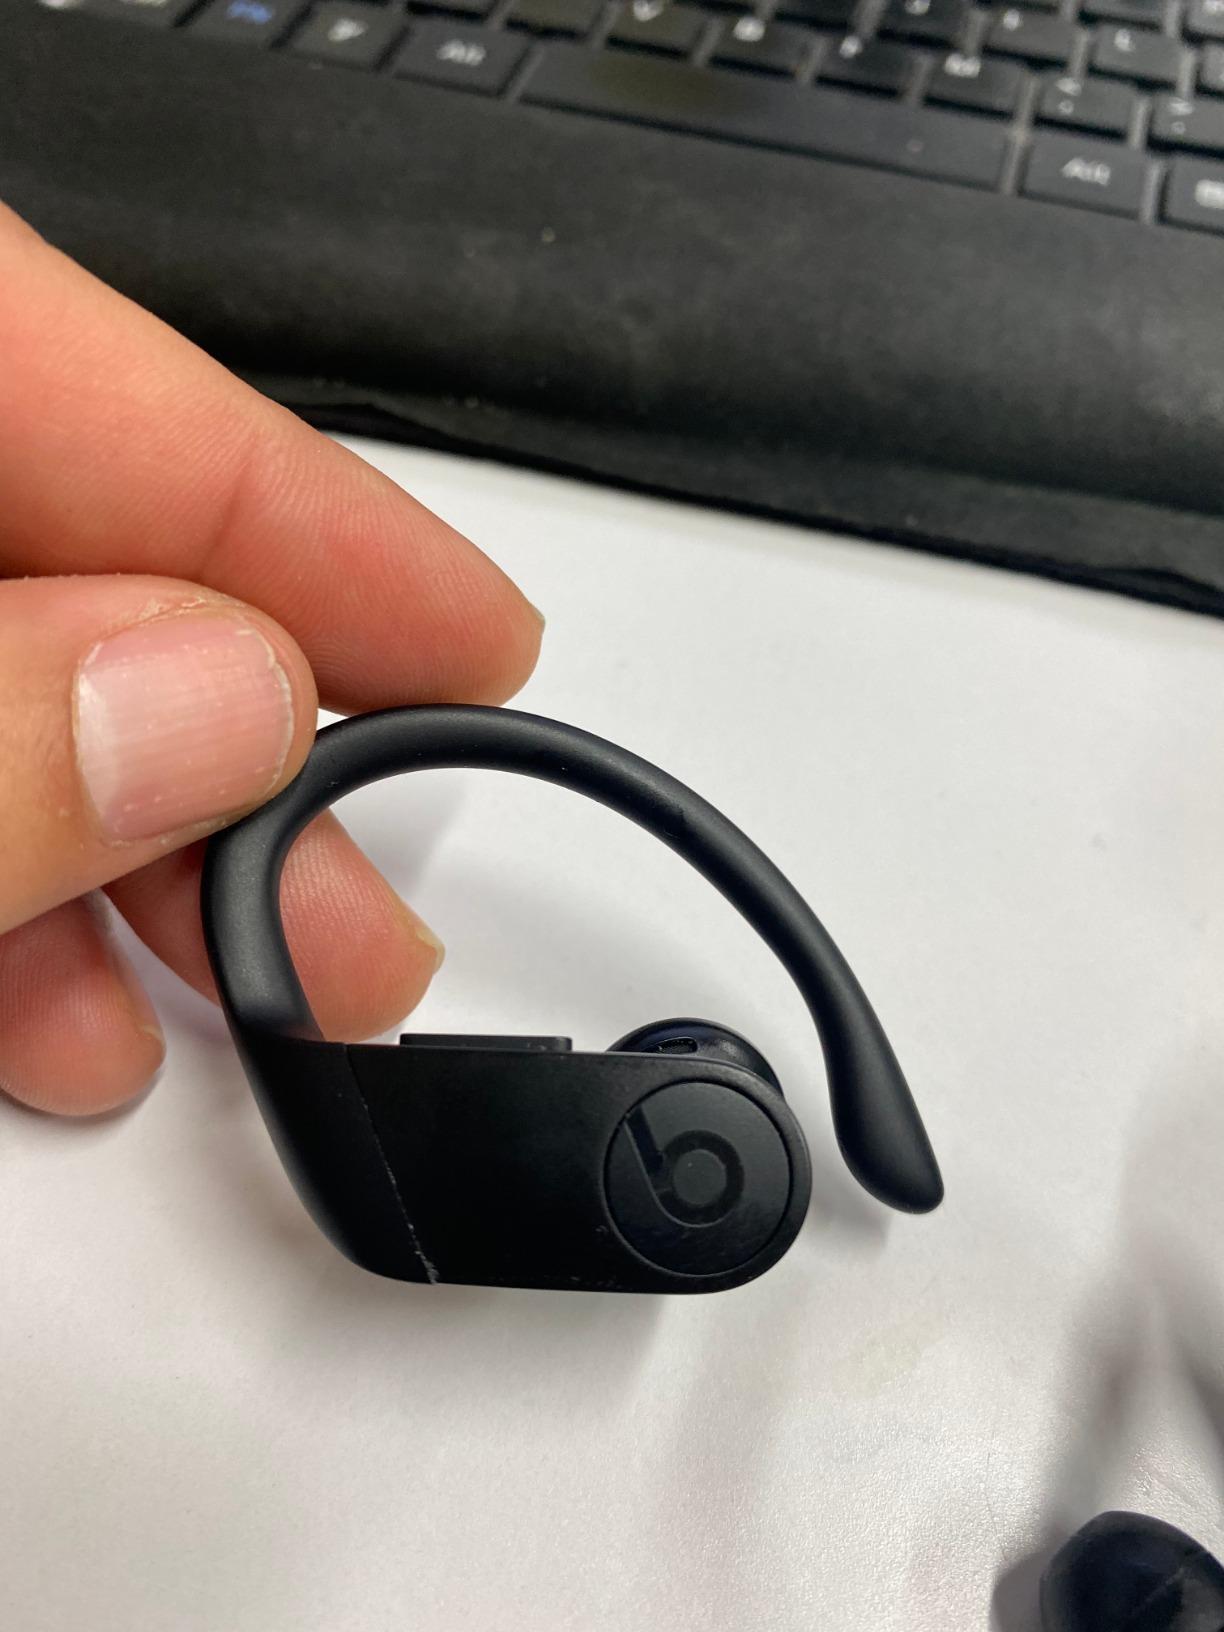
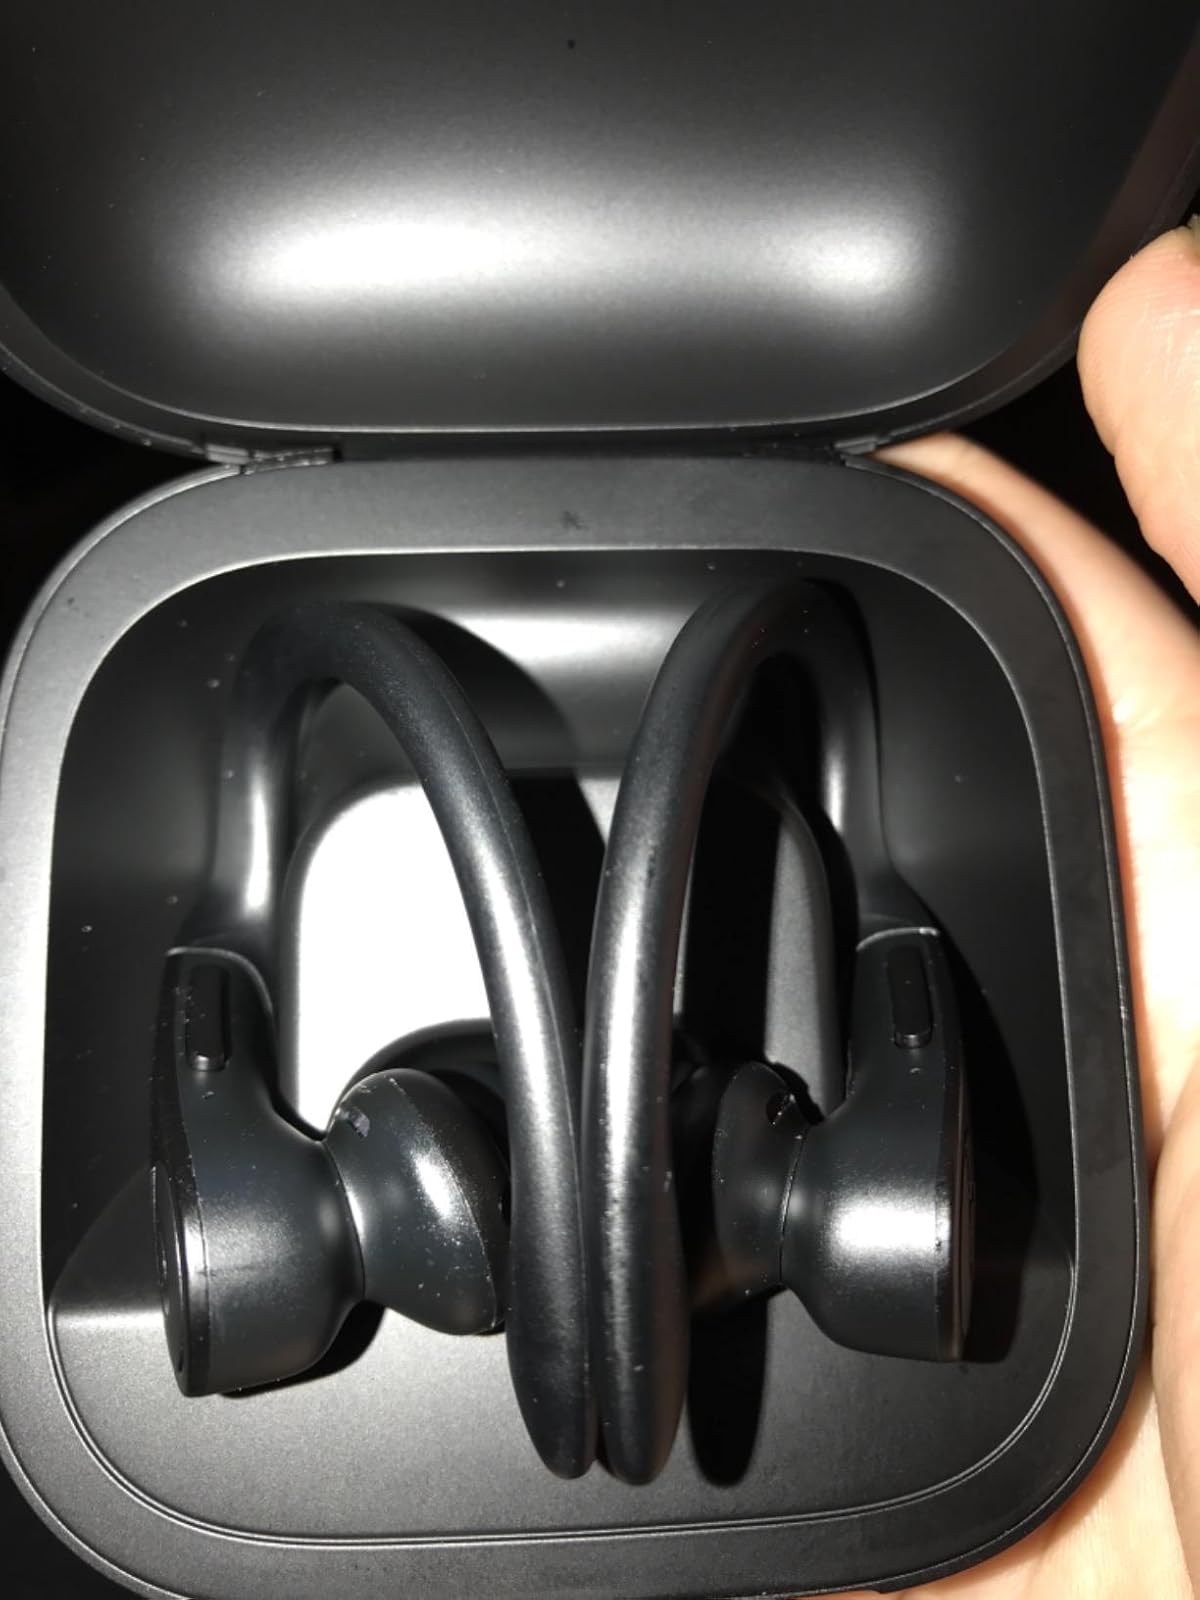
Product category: earbuds
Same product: yes